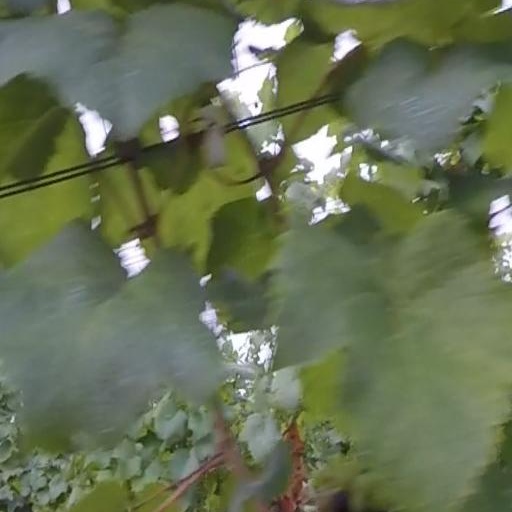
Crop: grape